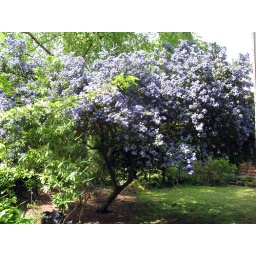
The blue tree in April 2008